Hurricane Michelle

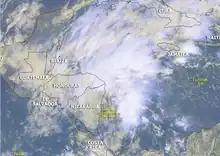
Tropical Depression Fifteen affecting Central America on October 30

In its early developmental stages as a tropical depression, Michelle drifted over areas of Central America for roughly 36 hours, dropping torrential rainfall and causing widespread flooding in areas affected by Hurricane Mitch almost exactly three years prior. The hardest hit region was Gracias a Dios Department in northeastern Honduras, where at one point 100 villages were isolated by the floods. The torrential rainfall caused the displacement of at least 100,000 people from their residences. Across Central America, over 27,300 people were evacuated from flooded areas.